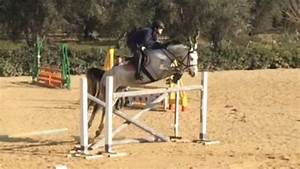
Label: cavallo